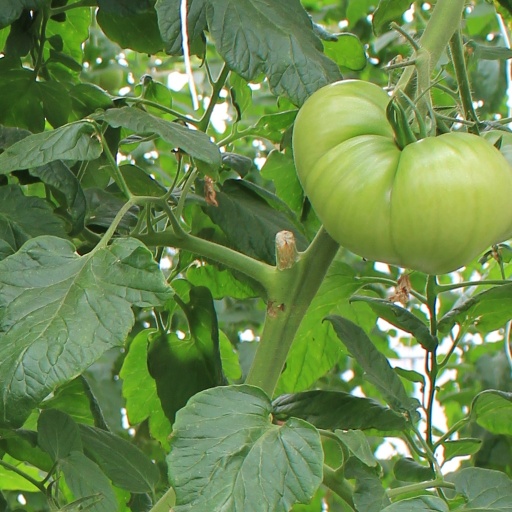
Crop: tomato